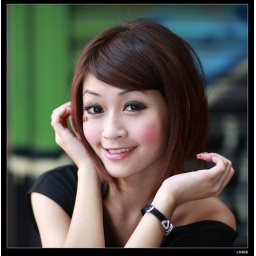
Weisi dressed cool and sexy clothing to show the fashion style in Simen street of Taipei that was charming